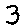
Label: 3